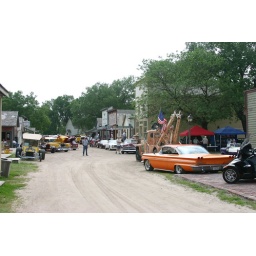
A view down the street in Old Cowtown in Wichita Ks. Pretty unique place for a car show.